Piero Angela

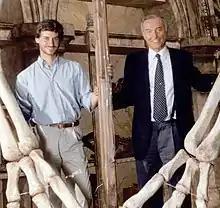
Angela with his son Alberto in 1993

Influenced by the documentary lesson of Roberto Rossellini, in 1968 Angela produced a series of documentaries entitled "The Future in Space", on the theme of the Apollo program; during the filming carried out in the United States he also made numerous live connections for RAI on the occasion of the launch of the Saturn V carrier which brought the first astronauts to the moon. Then began a long activity of scientific disclosure that in the following years led him to produce numerous information transmissions including "Destinazione Uomo" ('Destination Man'), "Da zero a tre anni" ('From zero to three years'), "Dove va il mondo?" ('Where does the world go?'), "Nel buio degli anni luce" ('In the darkness of light years'), "Indagine critica sulla parapsicologia" ('Critical investigation of parapsychology'), and "Nel cosmo all ricerca della vita" ('In the cosmos in search of life'). Starting from 1971 he hosted, for Rai 1, a series of scientific TV programmes about astronomy, biology, global economy, parapsychology, and others.